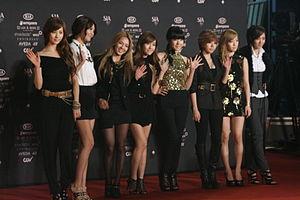
Girls' Generation est un girl group sud-coréen formé par SM Entertainment en 2007 et composé de neuf membres. Depuis 2012, il existe un sous-groupe constitué de Taeyeon, Tiffany et Seohyun : Girls' Generation-TTS. Et en 2018, un deuxième sous-groupe composé de Taeyeon, Sunny, Yuri, Hyoyeon et Yoona débute sous le nom de Girls' Generation-Oh!GG.